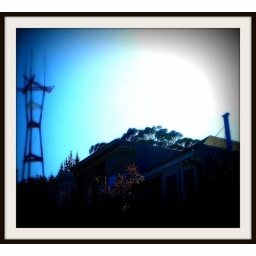
quick shot taken while i paused at a stop sign in my car (edited with picnik, including faux &amp;quot;frame&amp;quot;)